Slave marriages in the United States

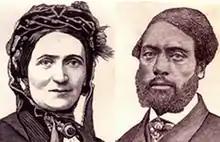
Ellen and William Craft, fugitive slaves and abolitionists

President Andrew Johnson hired Major General Oliver Otis Howard on May 30, 1865, to be the commissioner of the Freeman's Bureau, to aid in the Reconstruction of the District of Columbia, Confederate states and free states that bordered slave states. They worked in camps established by the military for formerly enslaved people. Associate commissioners were responsible for hiring officers to record former slave marriages. Ordained ministers provided records of marriages that they had performed and solemnized other marriages.